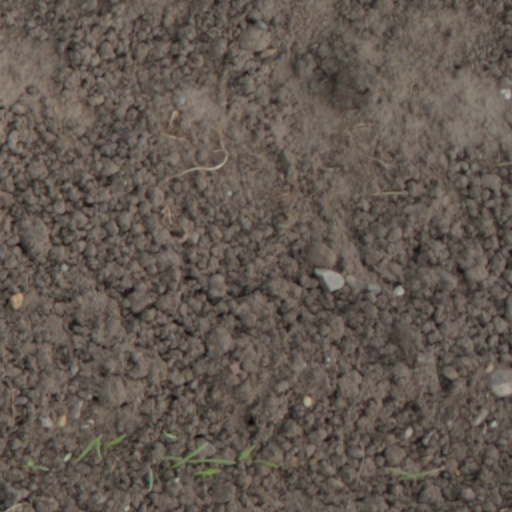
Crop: wheat